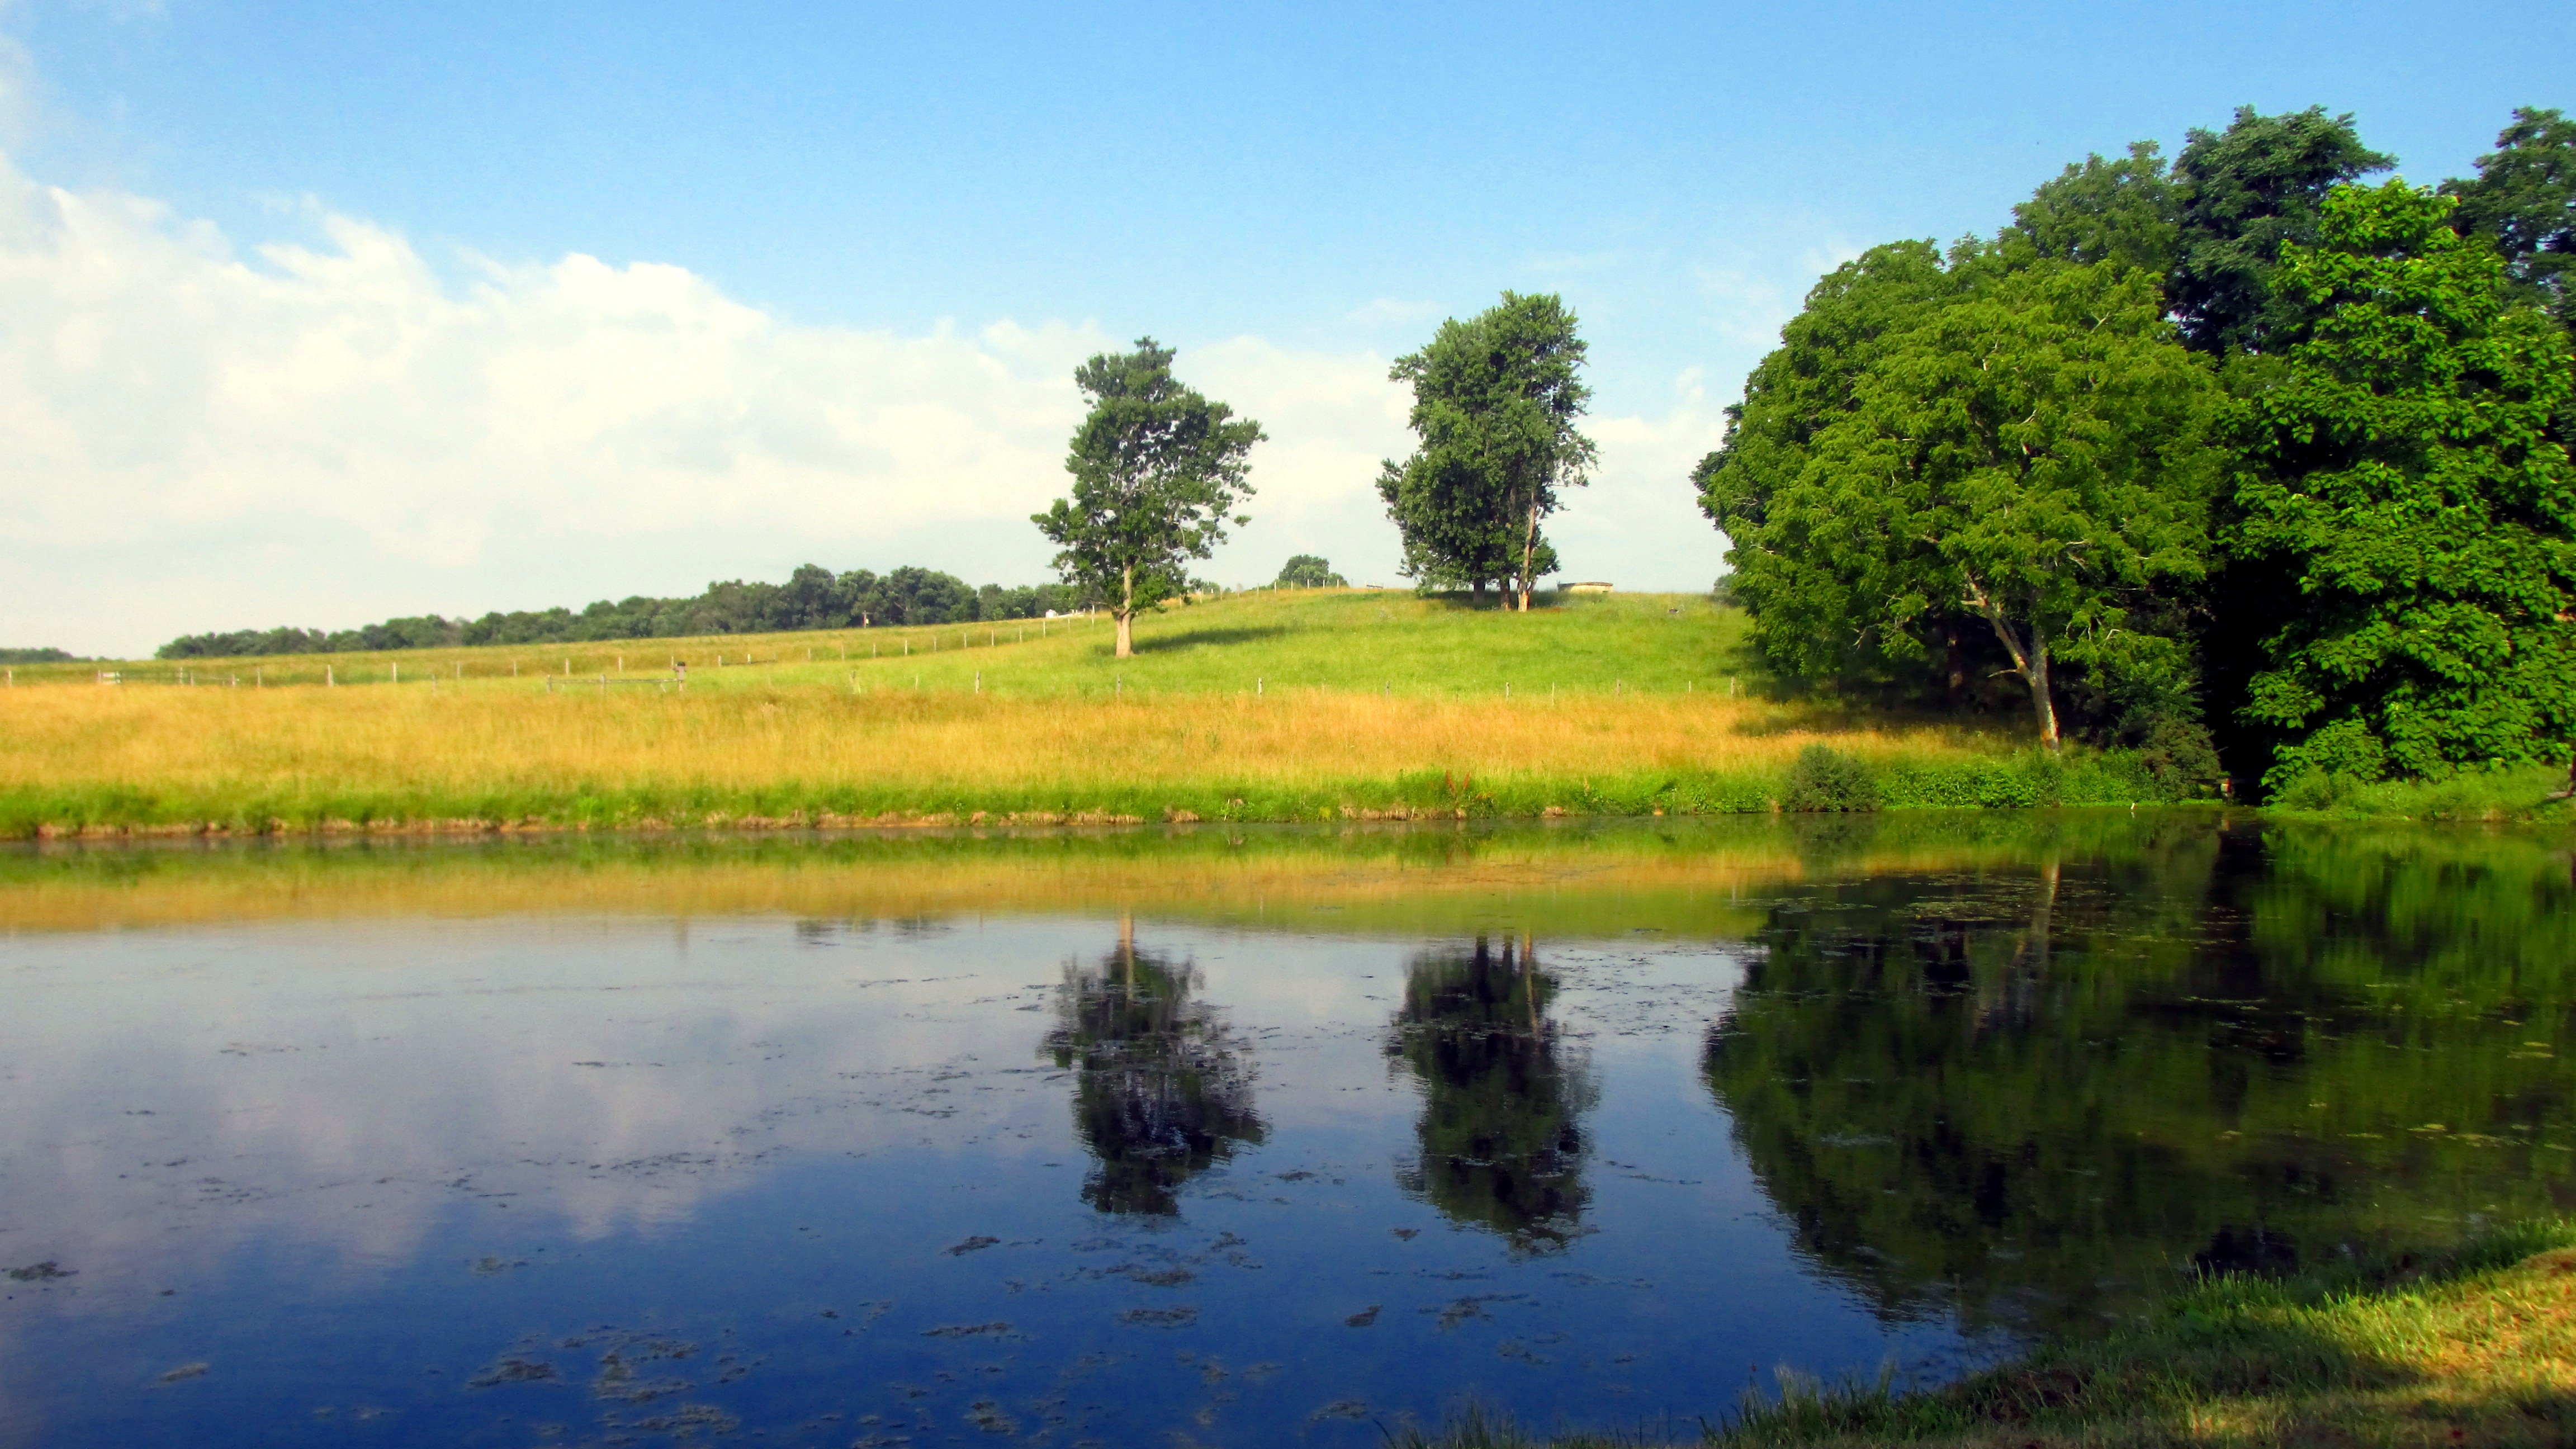
tree, water, nature, grass, outdoor, marsh, swamp, sky, field, farm, meadow, lake, view, land, country, summer, pond, rural, green, reflection, pasture, peaceful, waterway, grassland, wetland, bog, floodplain, habitat, loch, ecosystem, nature reserve, fish pond, natural environment